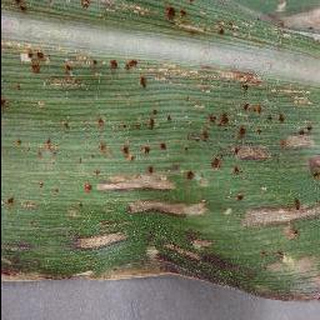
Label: corn_cercospora_leaf_spot